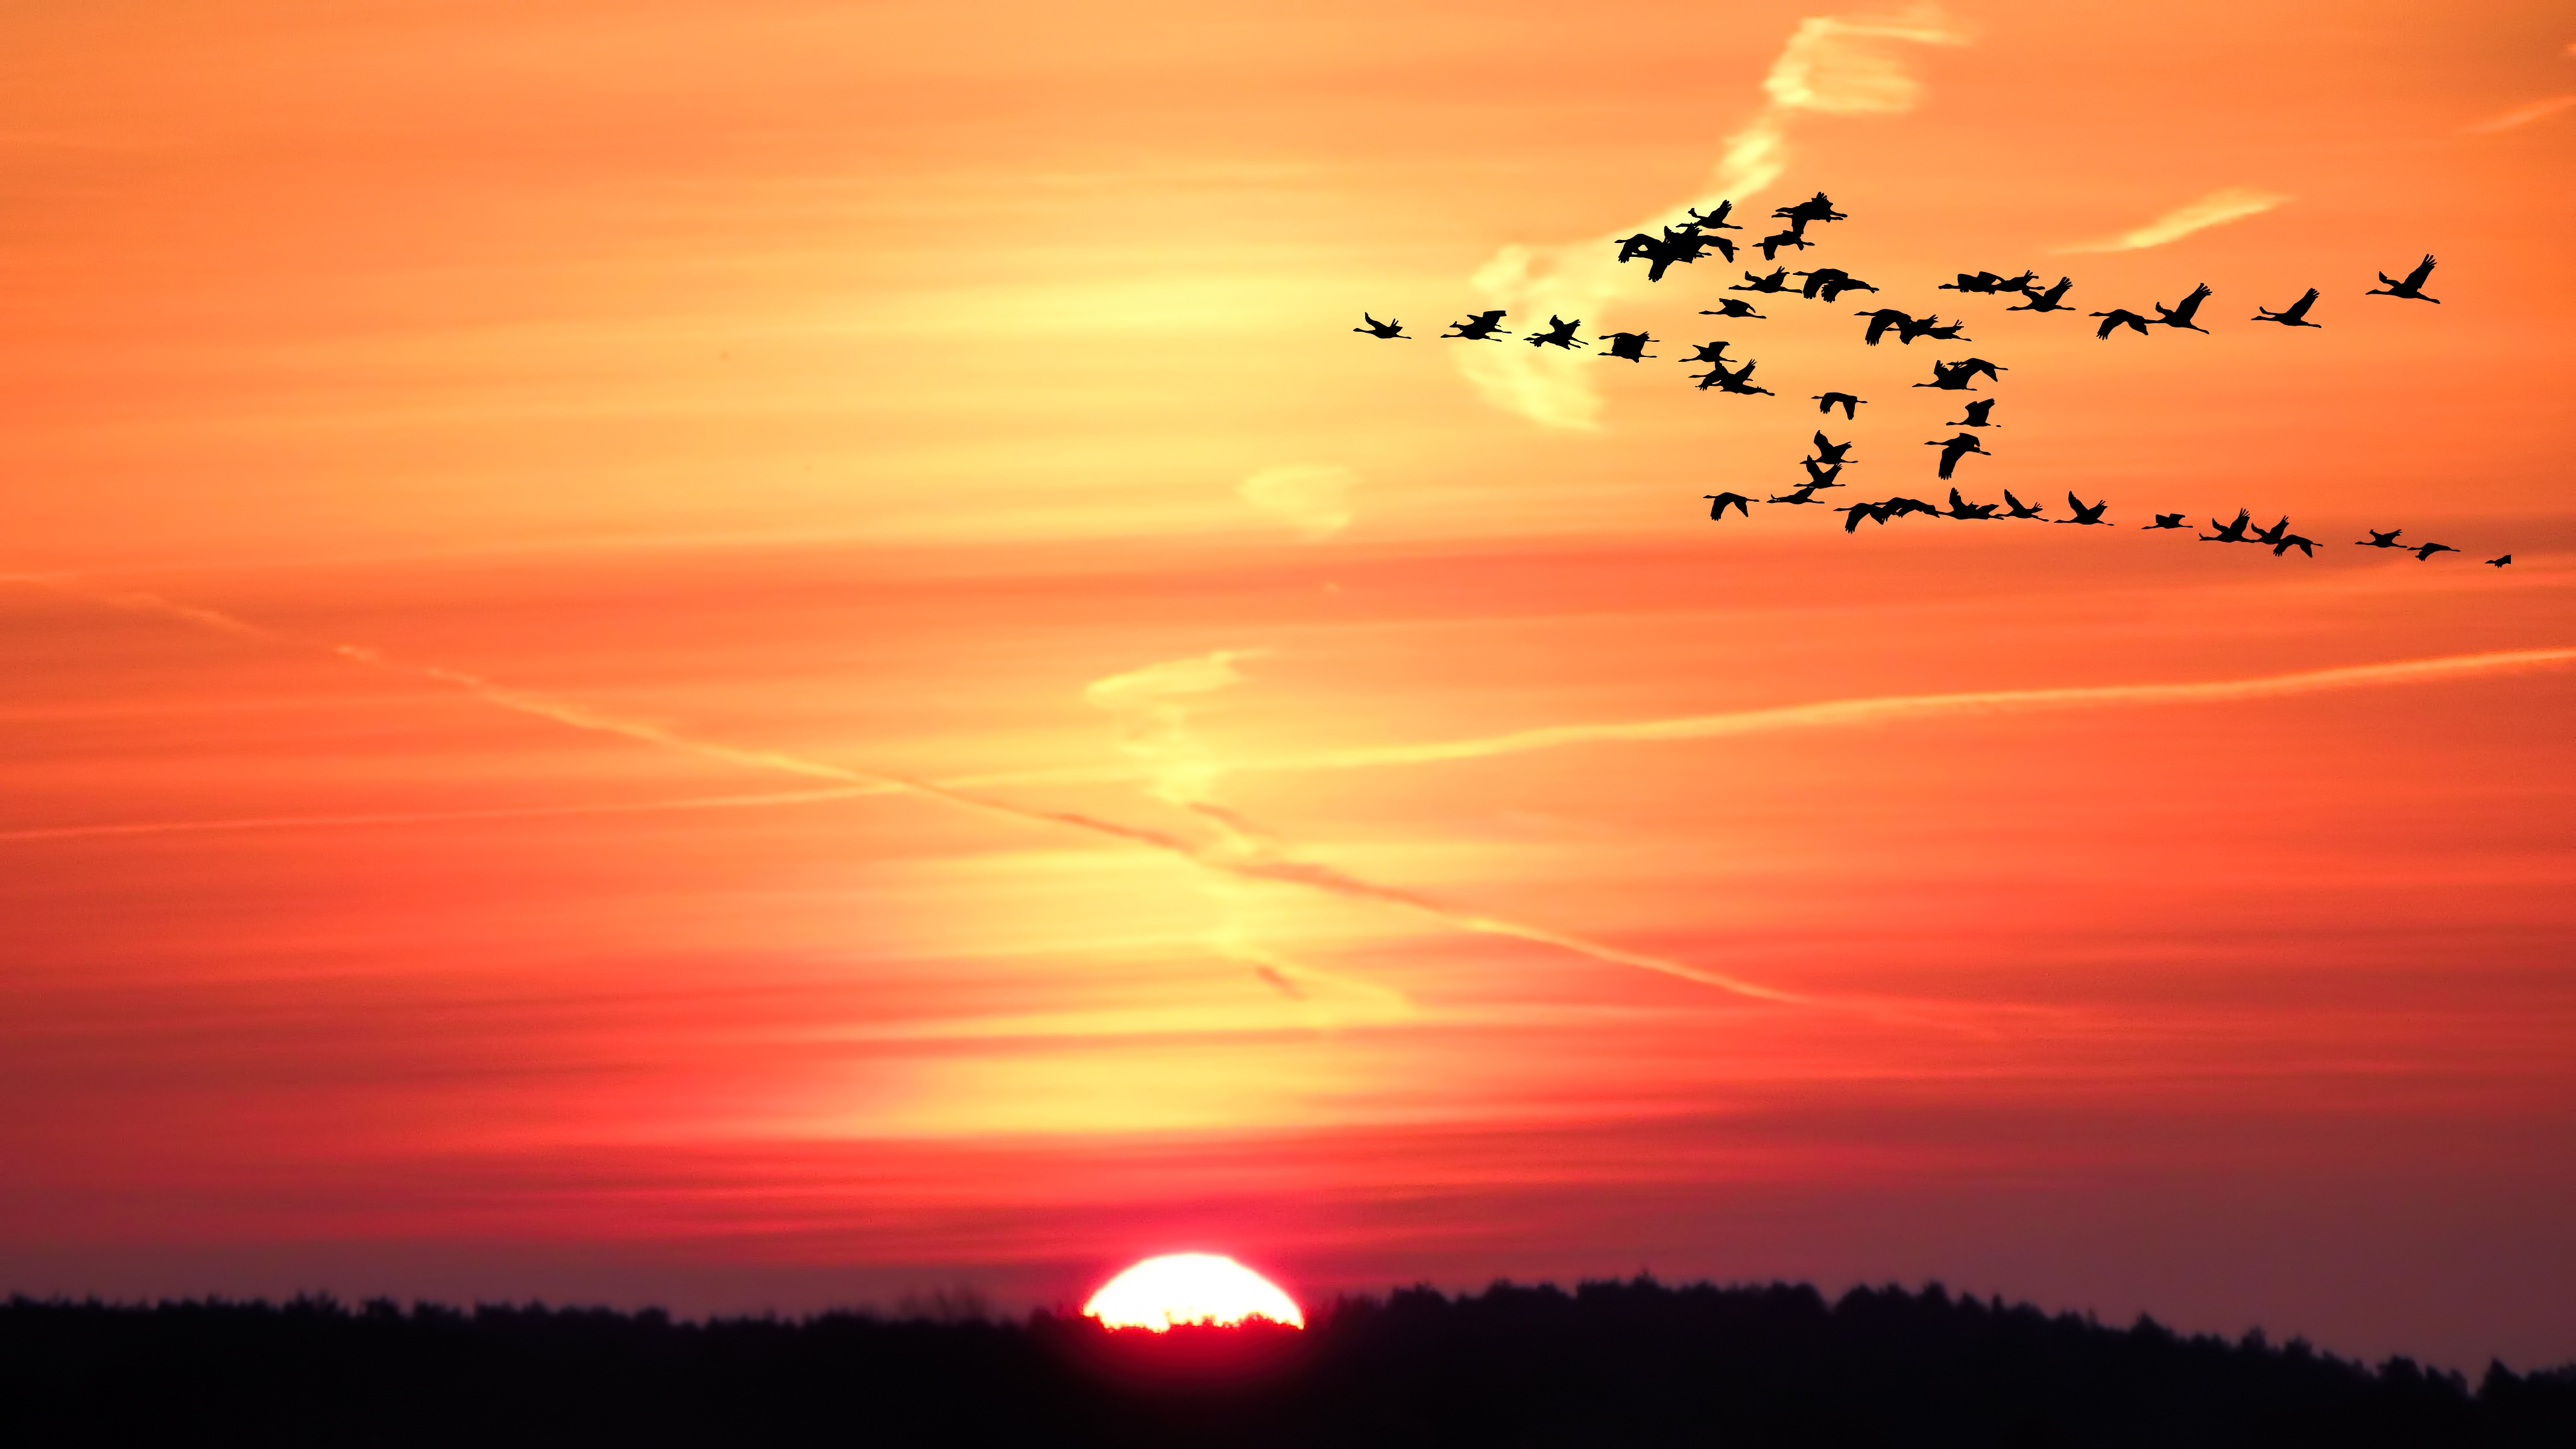
landscape, horizon, sky, sun, sunrise, sunset, sunlight, morning, dawn, atmosphere, fly, dusk, evening, birds, skies, morgenstimmung, afterglow, red sky at morning